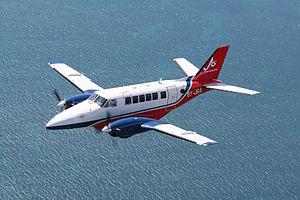
Le Beechcraft Model 99 Airliner est un avion de transport bi-turbopropulseur. Développé à partir du Beechcraft Queen Air en associant la voilure et les turbopropulseurs du King Air, il fit des débuts prometteurs. Il ne fut pourtant construit qu'à 239 exemplaires en 18 ans, alors que Beechcraft espérait produire une centaine d’appareils par an à partir de 1969.